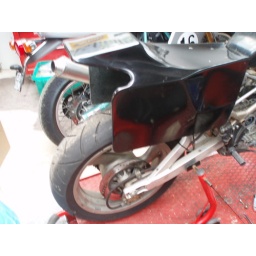
Knight style with boards , in red , white or black . Often seen with cut down side boards. KTSB.RM49